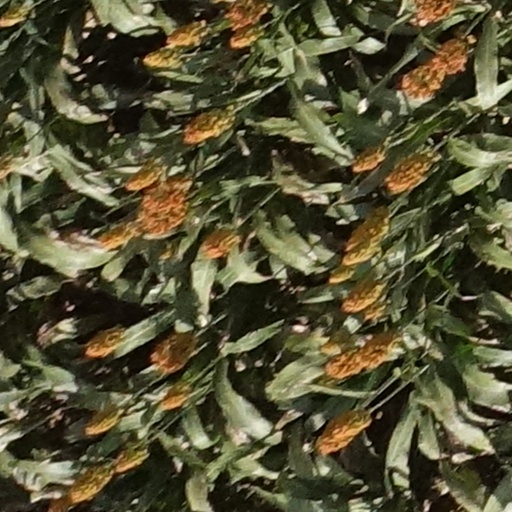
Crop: sorghum